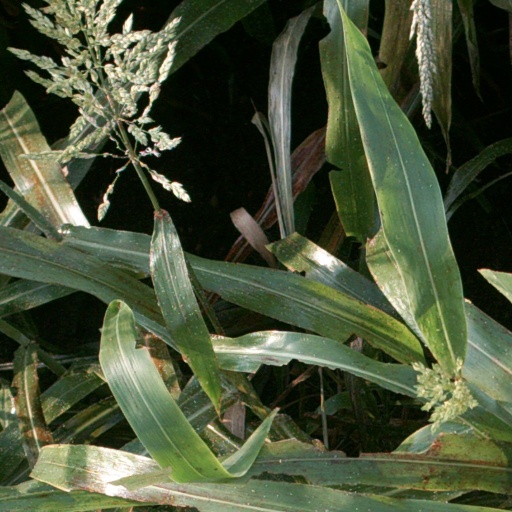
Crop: sorghum